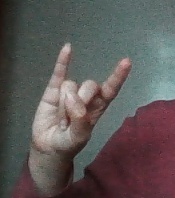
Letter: la